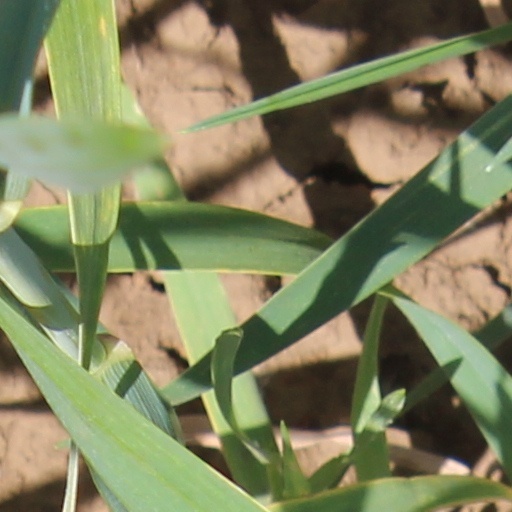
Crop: wheat